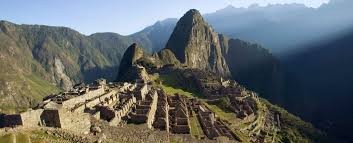
Landmark: Machu Picchu